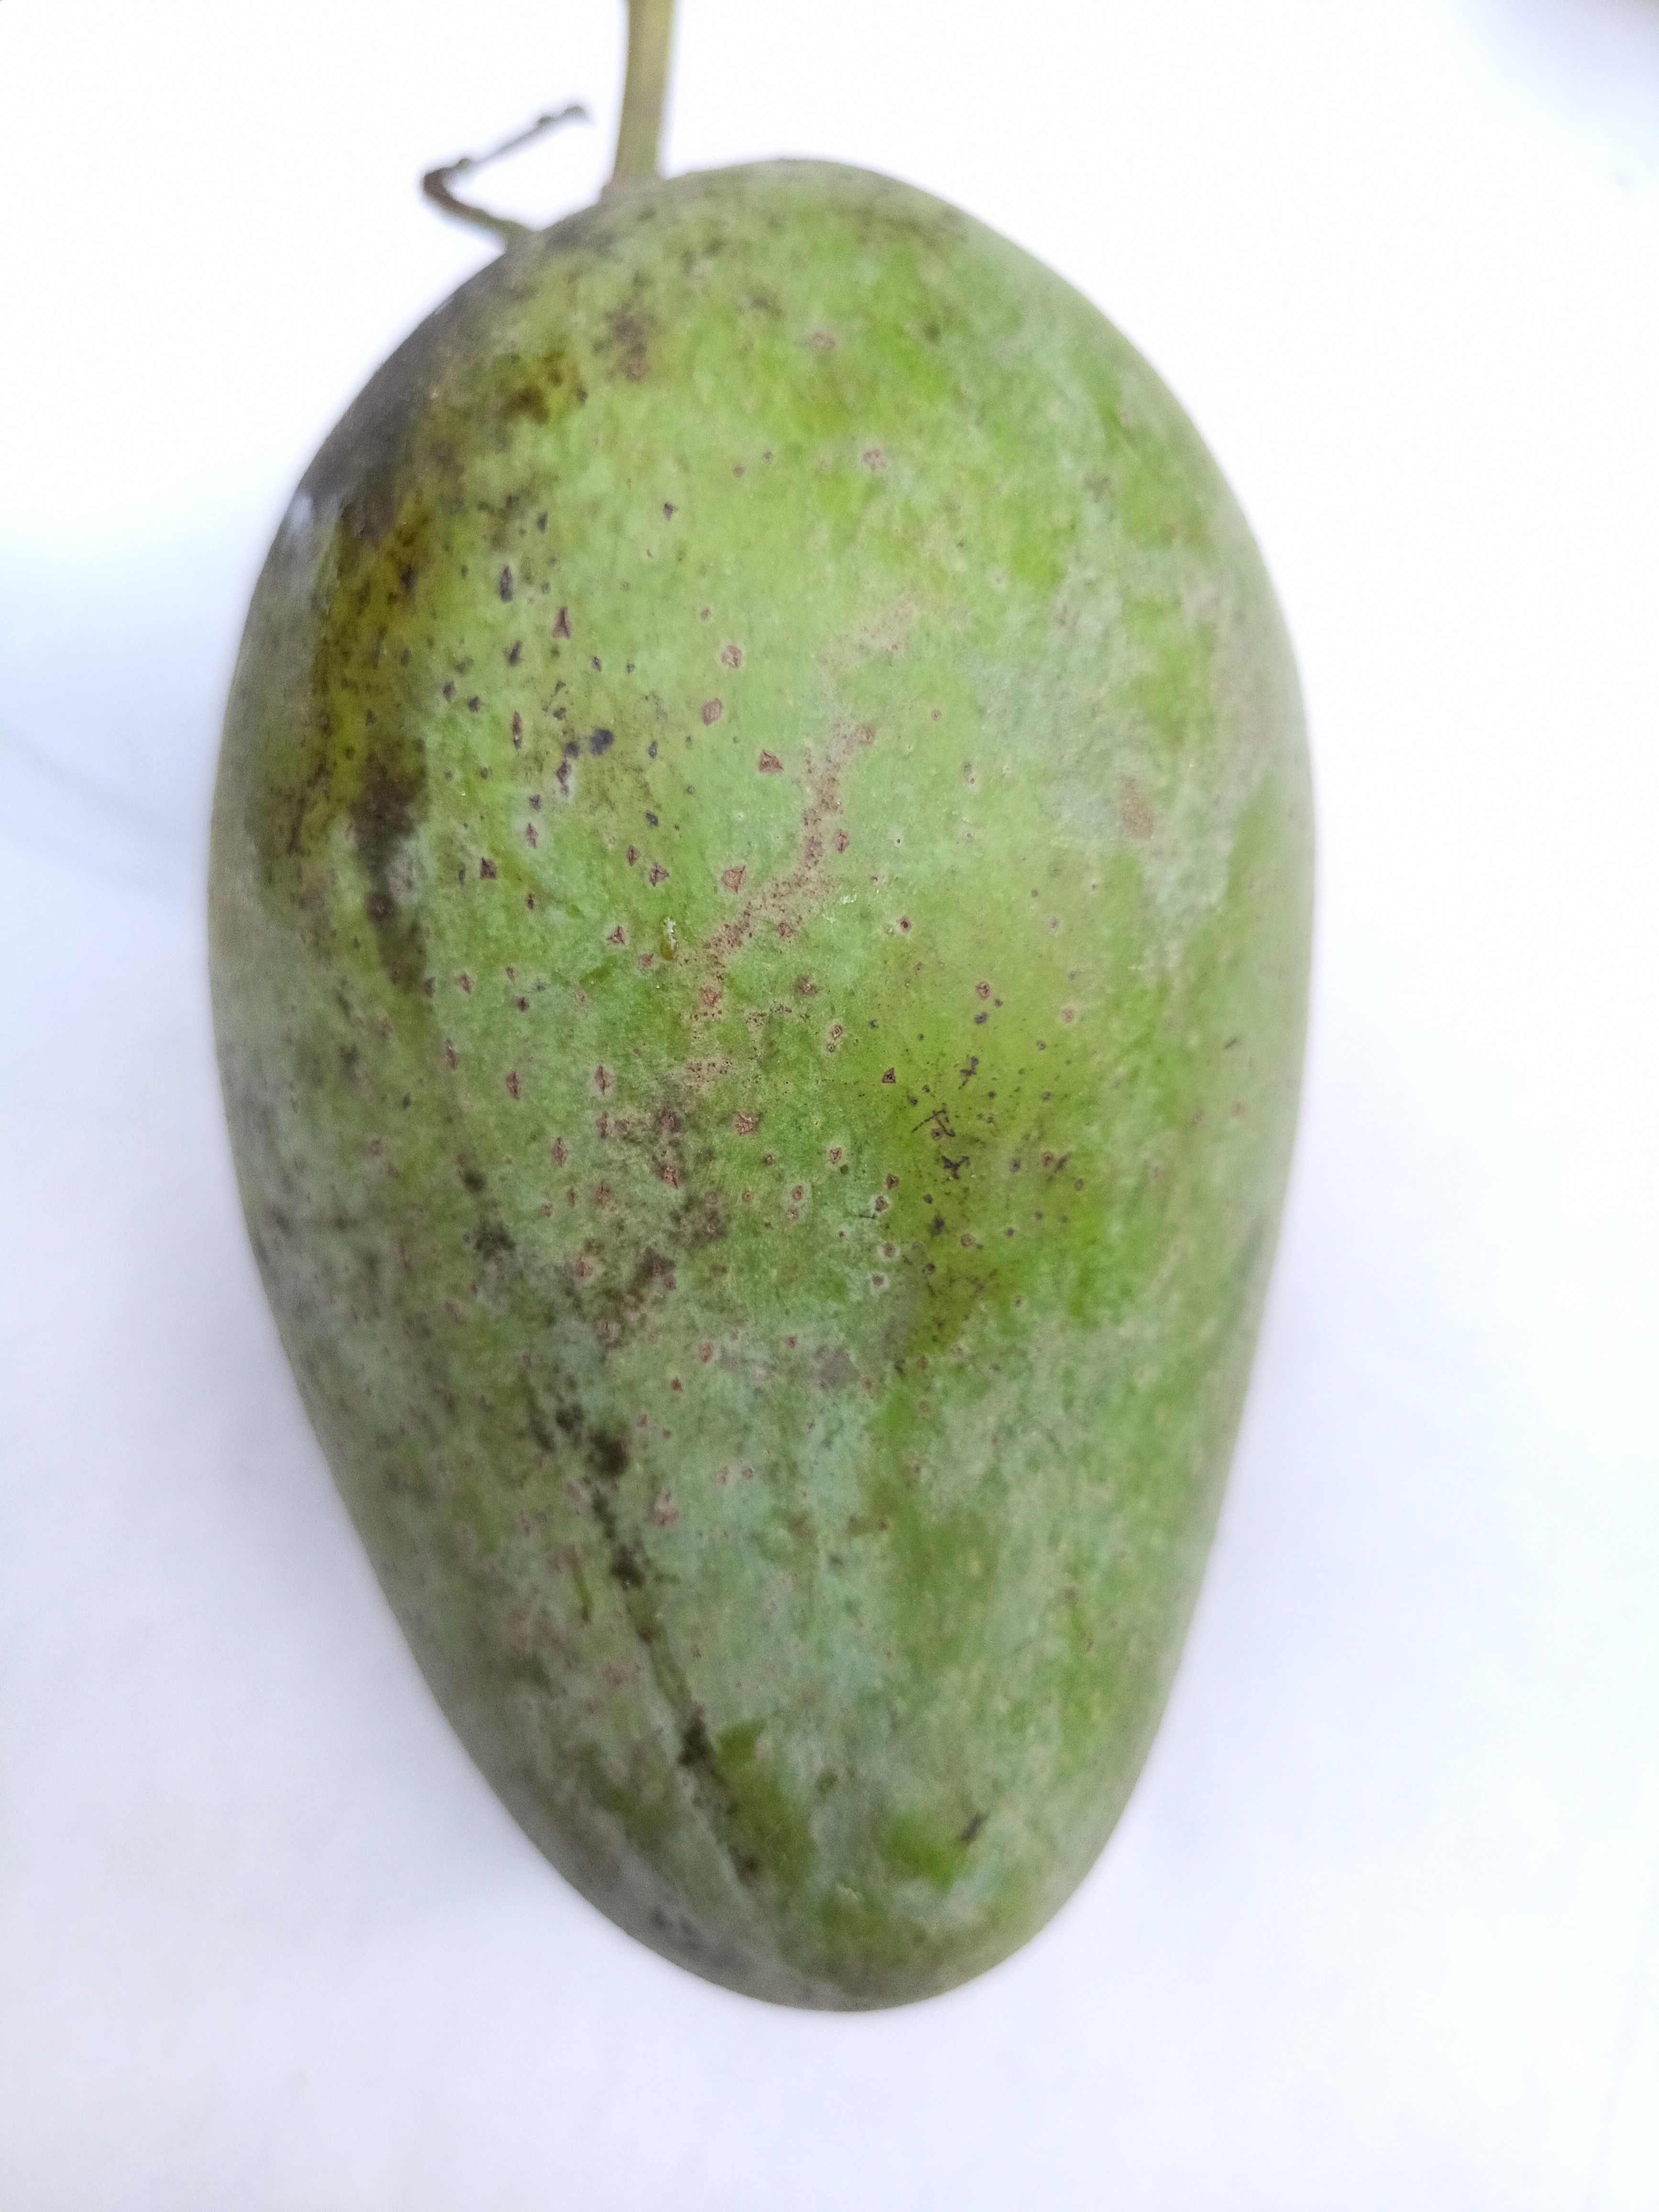
Mango variety: Amrapali